Jane Fonda

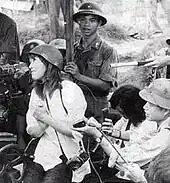
Jane Fonda on the NVA anti-aircraft gun

On May 4, 1970, Fonda appeared before an assembly at the University of New Mexico, in Albuquerque, to speak on G.I. rights and issues. The end of her presentation was met with a discomfiting silence until Beat poet Gregory Corso staggered onto the stage, drunk. He challenged Fonda, using a four-letter expletive: why hadn't she addressed the shooting of four students at Kent State by the Ohio National Guard, which had just taken place? In her autobiography, Fonda revisited the incident: "I was shocked by the news and felt like a fool." On the same day, she joined a protest march on the home of university president Ferrel Heady. The protesters called themselves "They Shoot Students, Don't They?" – a reference to Fonda's recently released film, "They Shoot Horses, Don't They?", which had just been screened in Albuquerque.